Jürg Kreienbühl

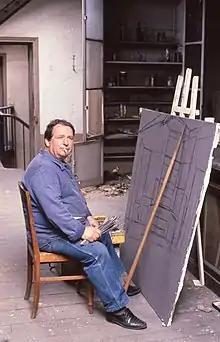
Jürg Kreienbühl at the Muséum national d'Histoire naturelle in Paris

Jürg Kreienbühl (August 12, 1932, Basel – October 30, 2007, Cormeilles-en-Parisis) was a Swiss and French painter.